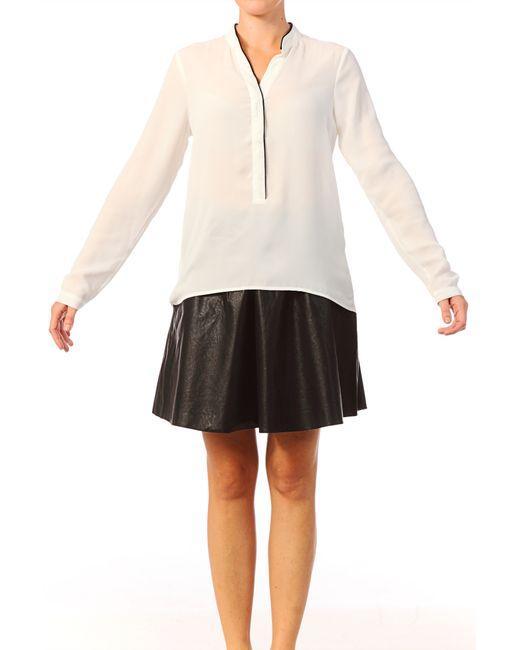
weißes Hemd mit langen Ärmeln und Knopfleiste, Skaterrock aus Leder